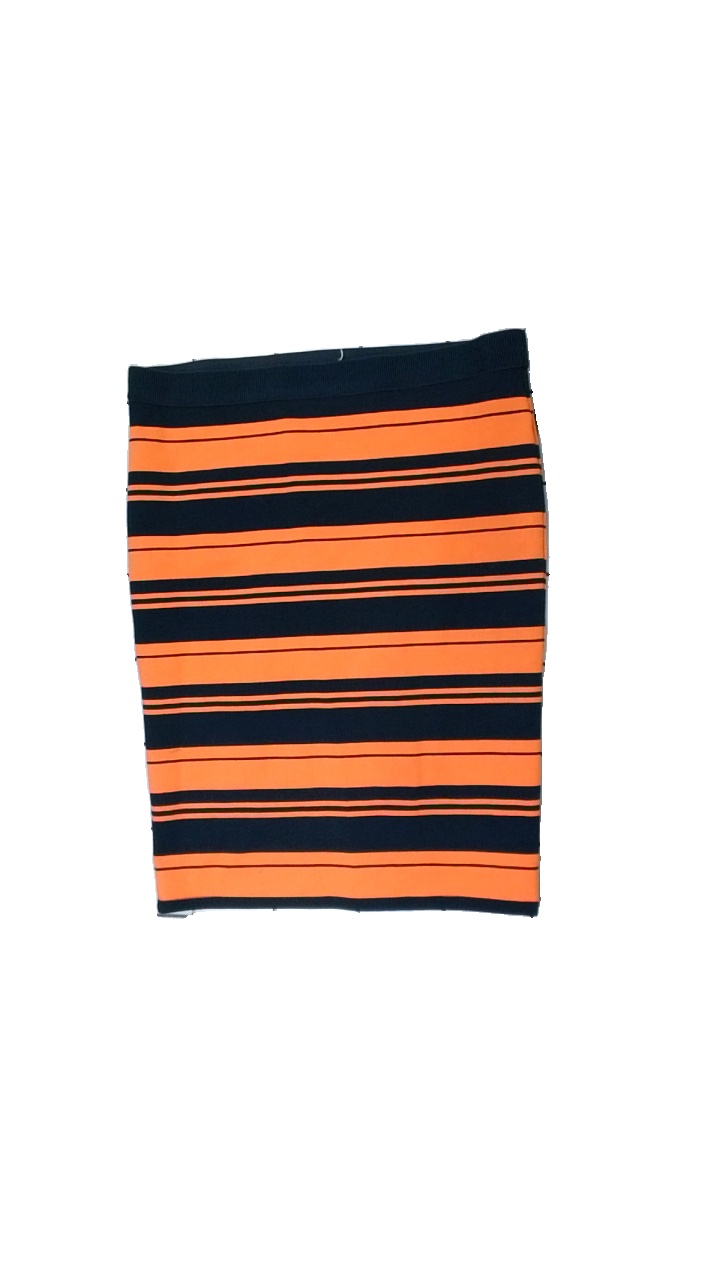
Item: Skirt (Ladies)
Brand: Holly And Whyte (lindex)
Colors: Blue, Orange
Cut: Regular
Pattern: Striped
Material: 80% polyester, 20% cotton
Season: All
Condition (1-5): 3
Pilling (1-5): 2
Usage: Export
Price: <50